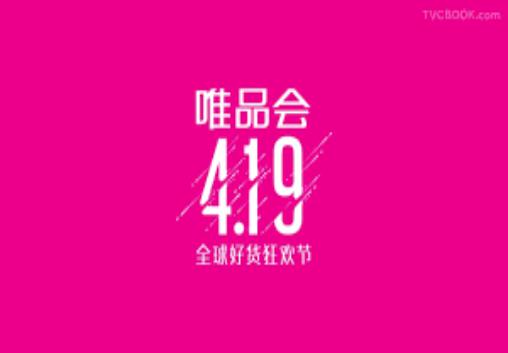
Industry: Necessities